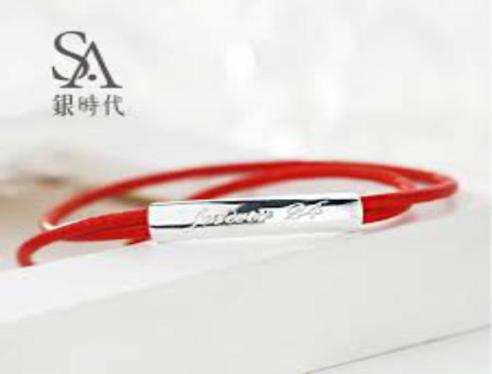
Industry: Clothes